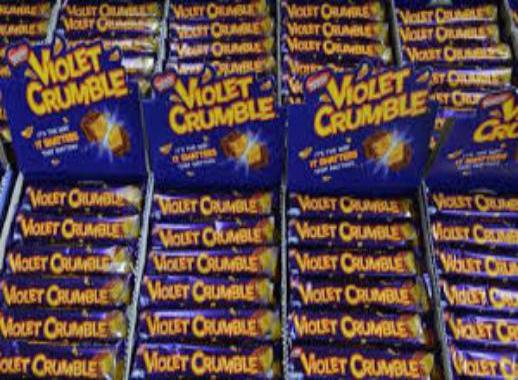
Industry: Food